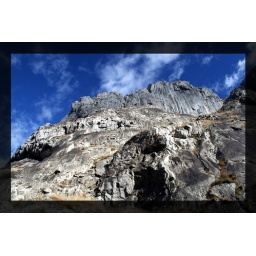
rock in the sky